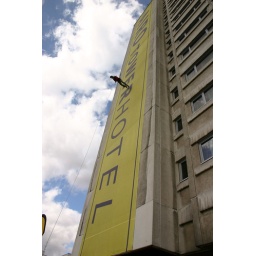
in Vienna, running down a 14 floor tall building.